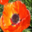
Label: poppy